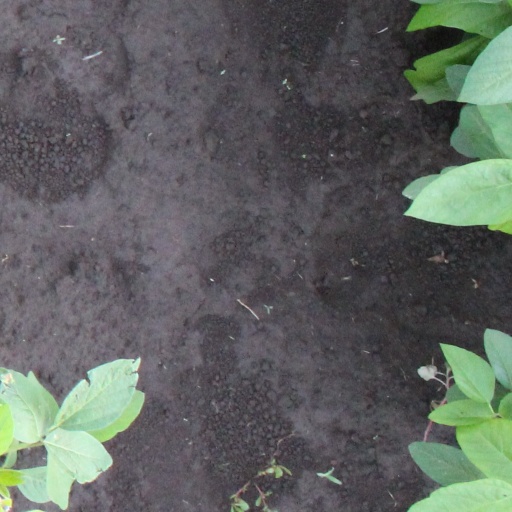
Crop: soybean